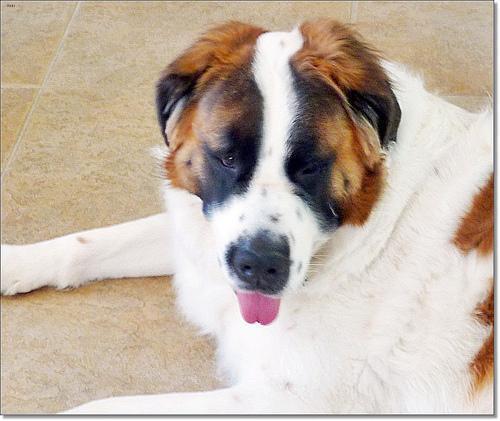
saint bernard